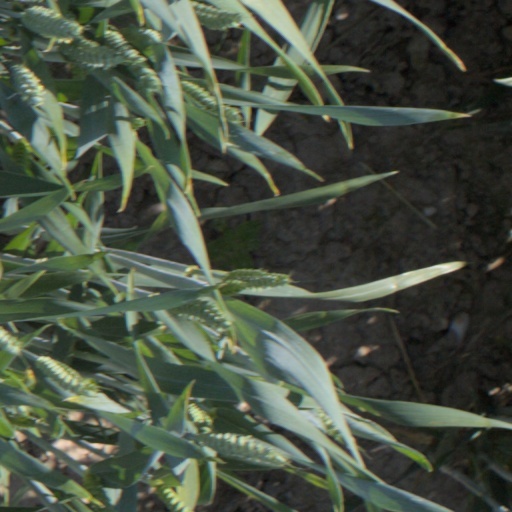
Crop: wheat